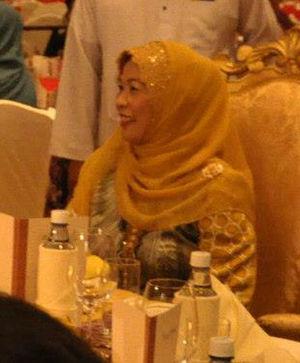
Haminah binti Hamidun, née le 15 juillet 1953 à Bagan Serai, est l'épouse du sultan de Kedah, Abdul Halim Muadzam Shah, de 1975 à 2017 et de ce fait reine consort de Malaisie.